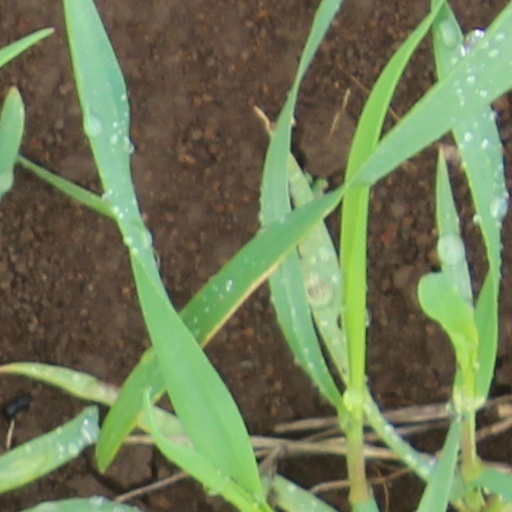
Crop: wheat